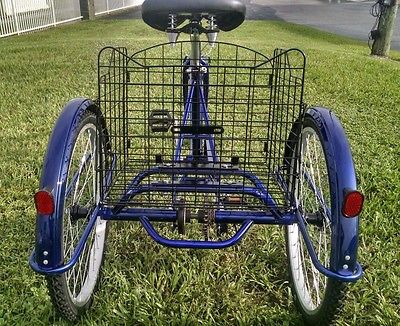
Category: bicycle